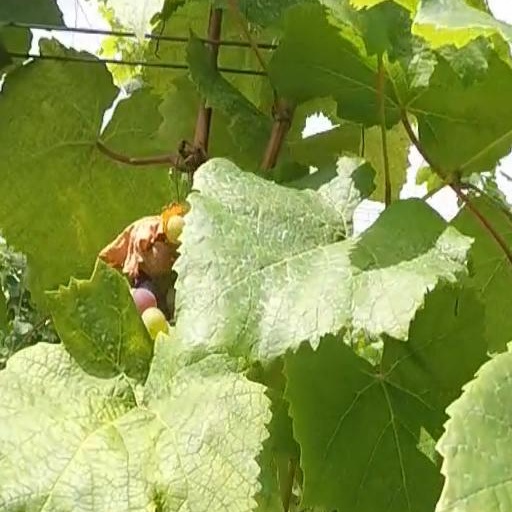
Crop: grape